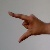
The image shows a hand gesture representing the letter 'Z' in Indian Sign Language.